Caucasus campaign

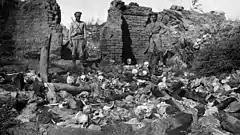
Russian soldiers uncover the evidence of a massacre in the former Armenian village of Sheykhalan (in Muş), 1916

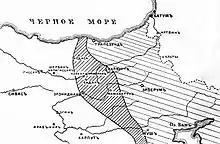
The area of Russian occupation of that region in summer 1916 (Russian map).

During July, General Yudenich then countered the Ottoman attack with an offensive of his own towards Erzincan. This was the Battle of Erzincan (July 2–25). On July 2, Erzincan was captured. The Ottoman offensive against Trabzon was halted as they tried to stabilize their front lines to prevent the Russians from entering Anatolia and Mesopotamia.